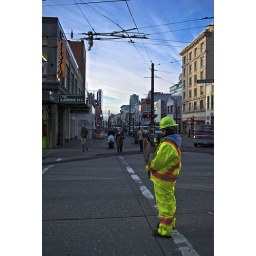
Taken just as the trees were taken from Granville st in preparation for road work